Jack Kelly Sr. (rower)

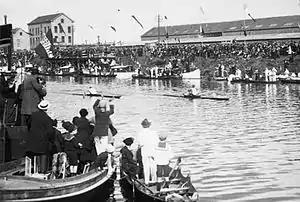
Kelly v. Beresford, 1920 Olympics. Kelly bested British champion Jack Beresford, winner of the 1920 Henley Regatta, by a length for the Gold Medal

When he first applied to race at Henley, Kelly told the press that if his entry were accepted, he would go to Henley and most likely skip the Olympics. On learning of his rejection, Kelly was surprised and angered and stated: "I had made all the arrangements to sail for England ... I'll go to the Olympics now for sure. I want to get a crack at the man who wins the diamond sculls."